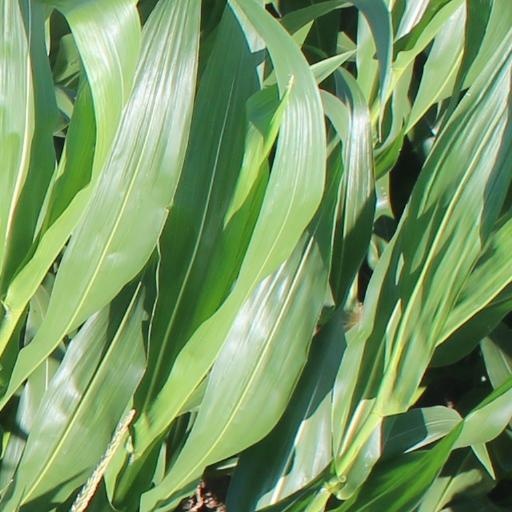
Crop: maize; corn